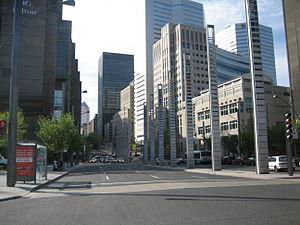
Boulevard Robert-Bourassa (appelée rue University jusqu'au 15 mars 2015) depuis la rue Saint-Antoine, en regardant vers le nord. à gauche, la Place Bonaventure. à droite, la Maison de l'OACI.
Le boulevard Robert-Bourassa est une importante voie du centre-ville de Montréal, au Québec.